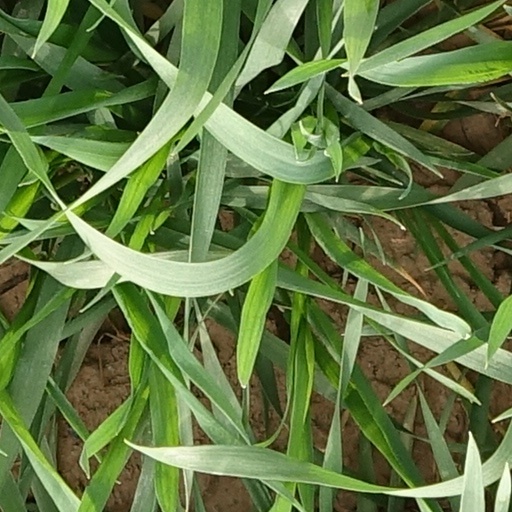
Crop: wheat